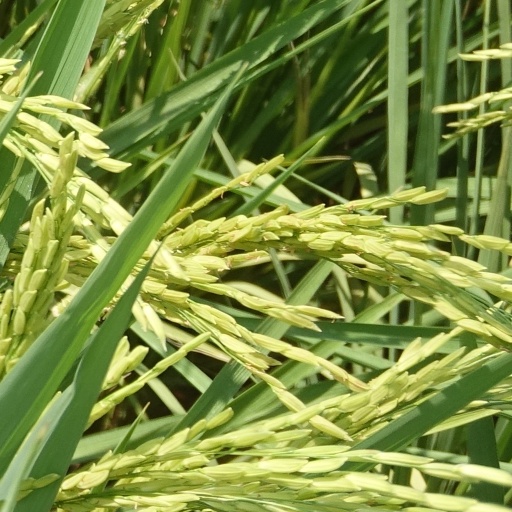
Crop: rice